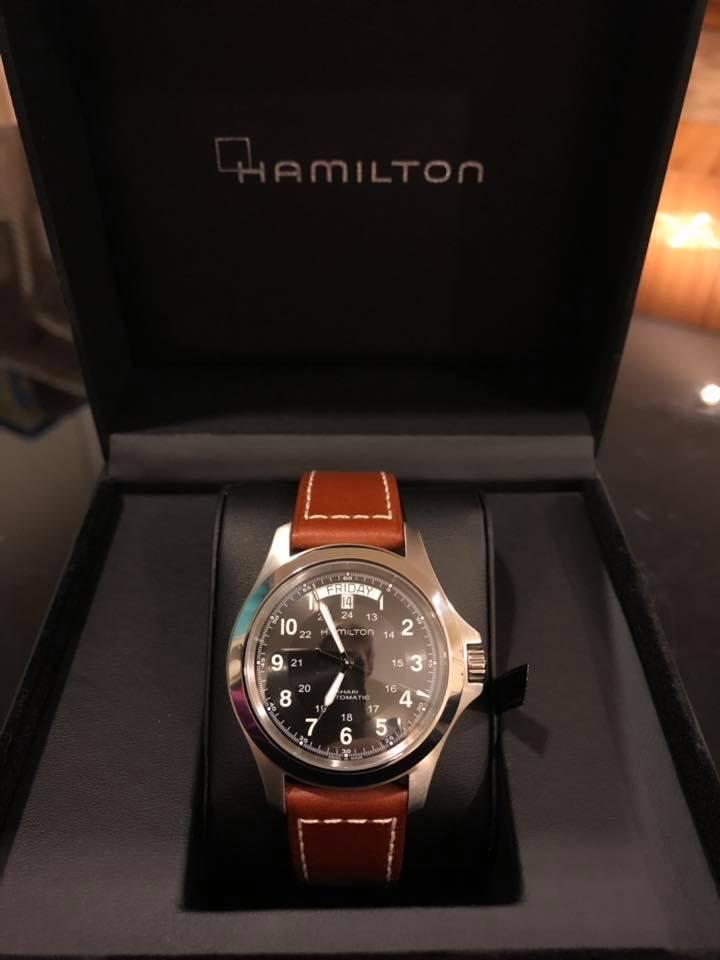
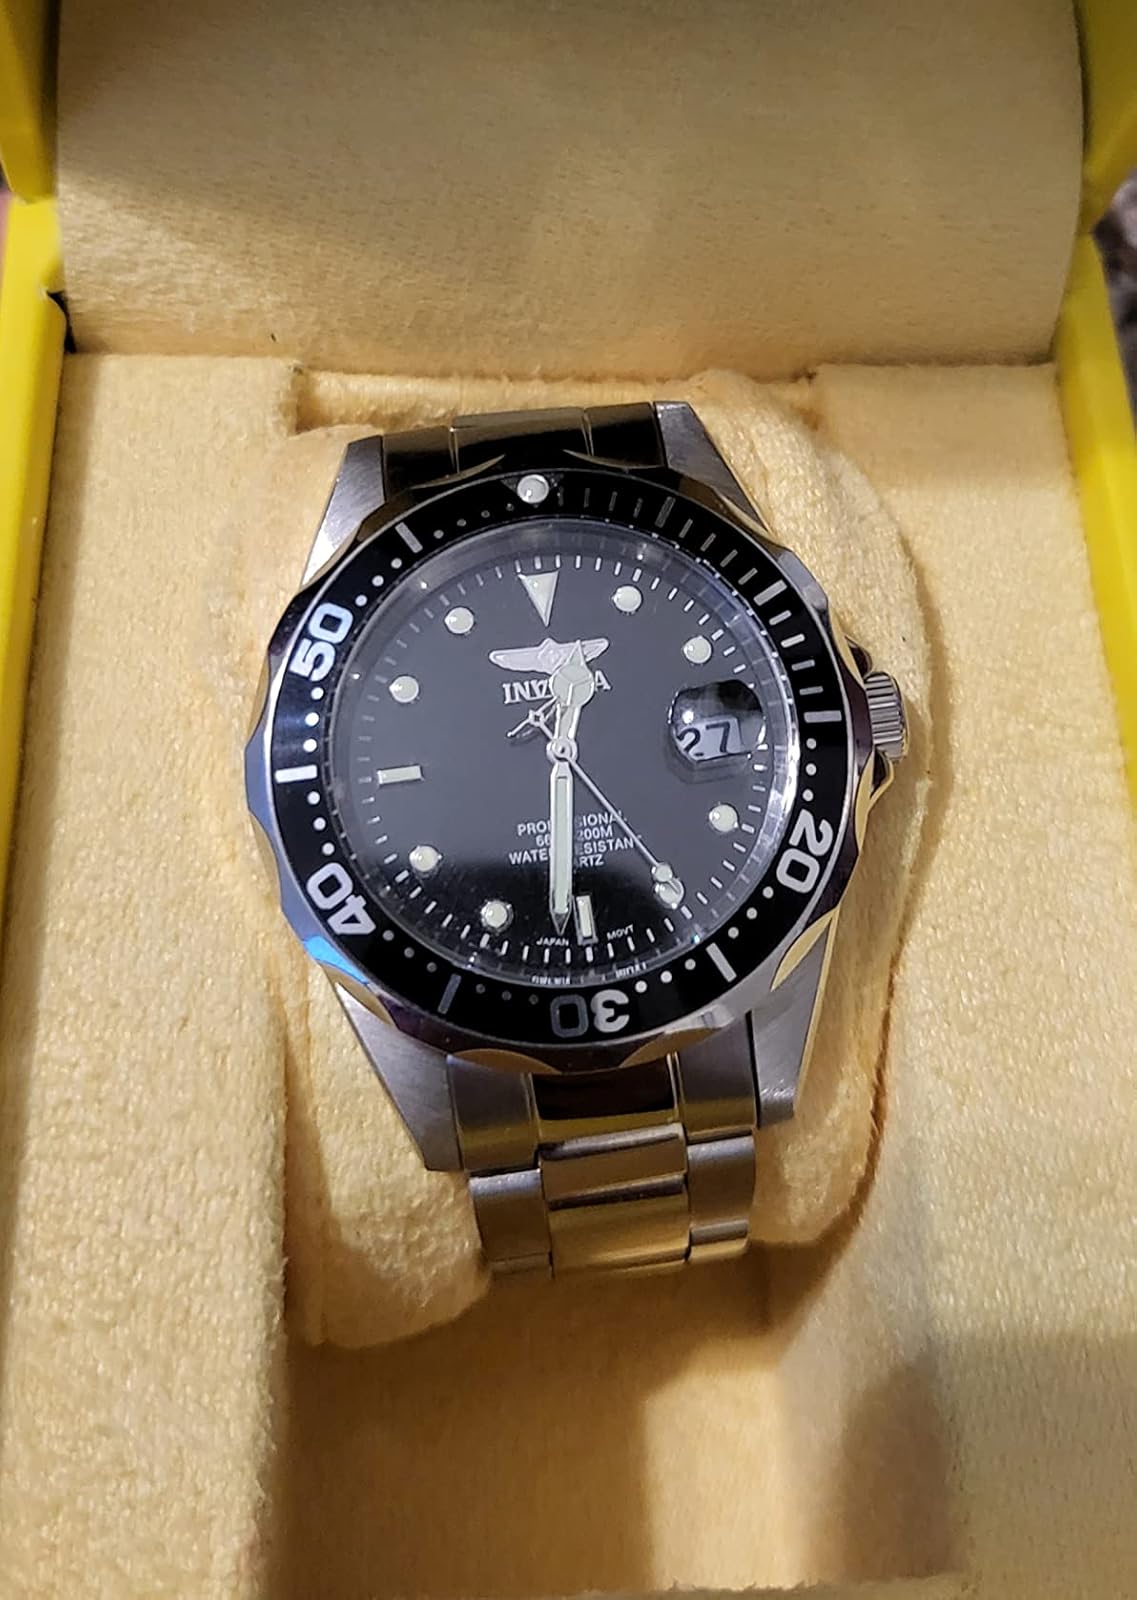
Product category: accessories_watch
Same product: no